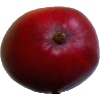
Label: Mango Red 1